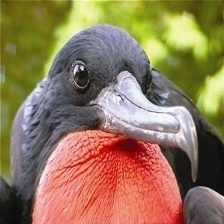
Species: FRIGATE
Scientific name: FREGATIDAE